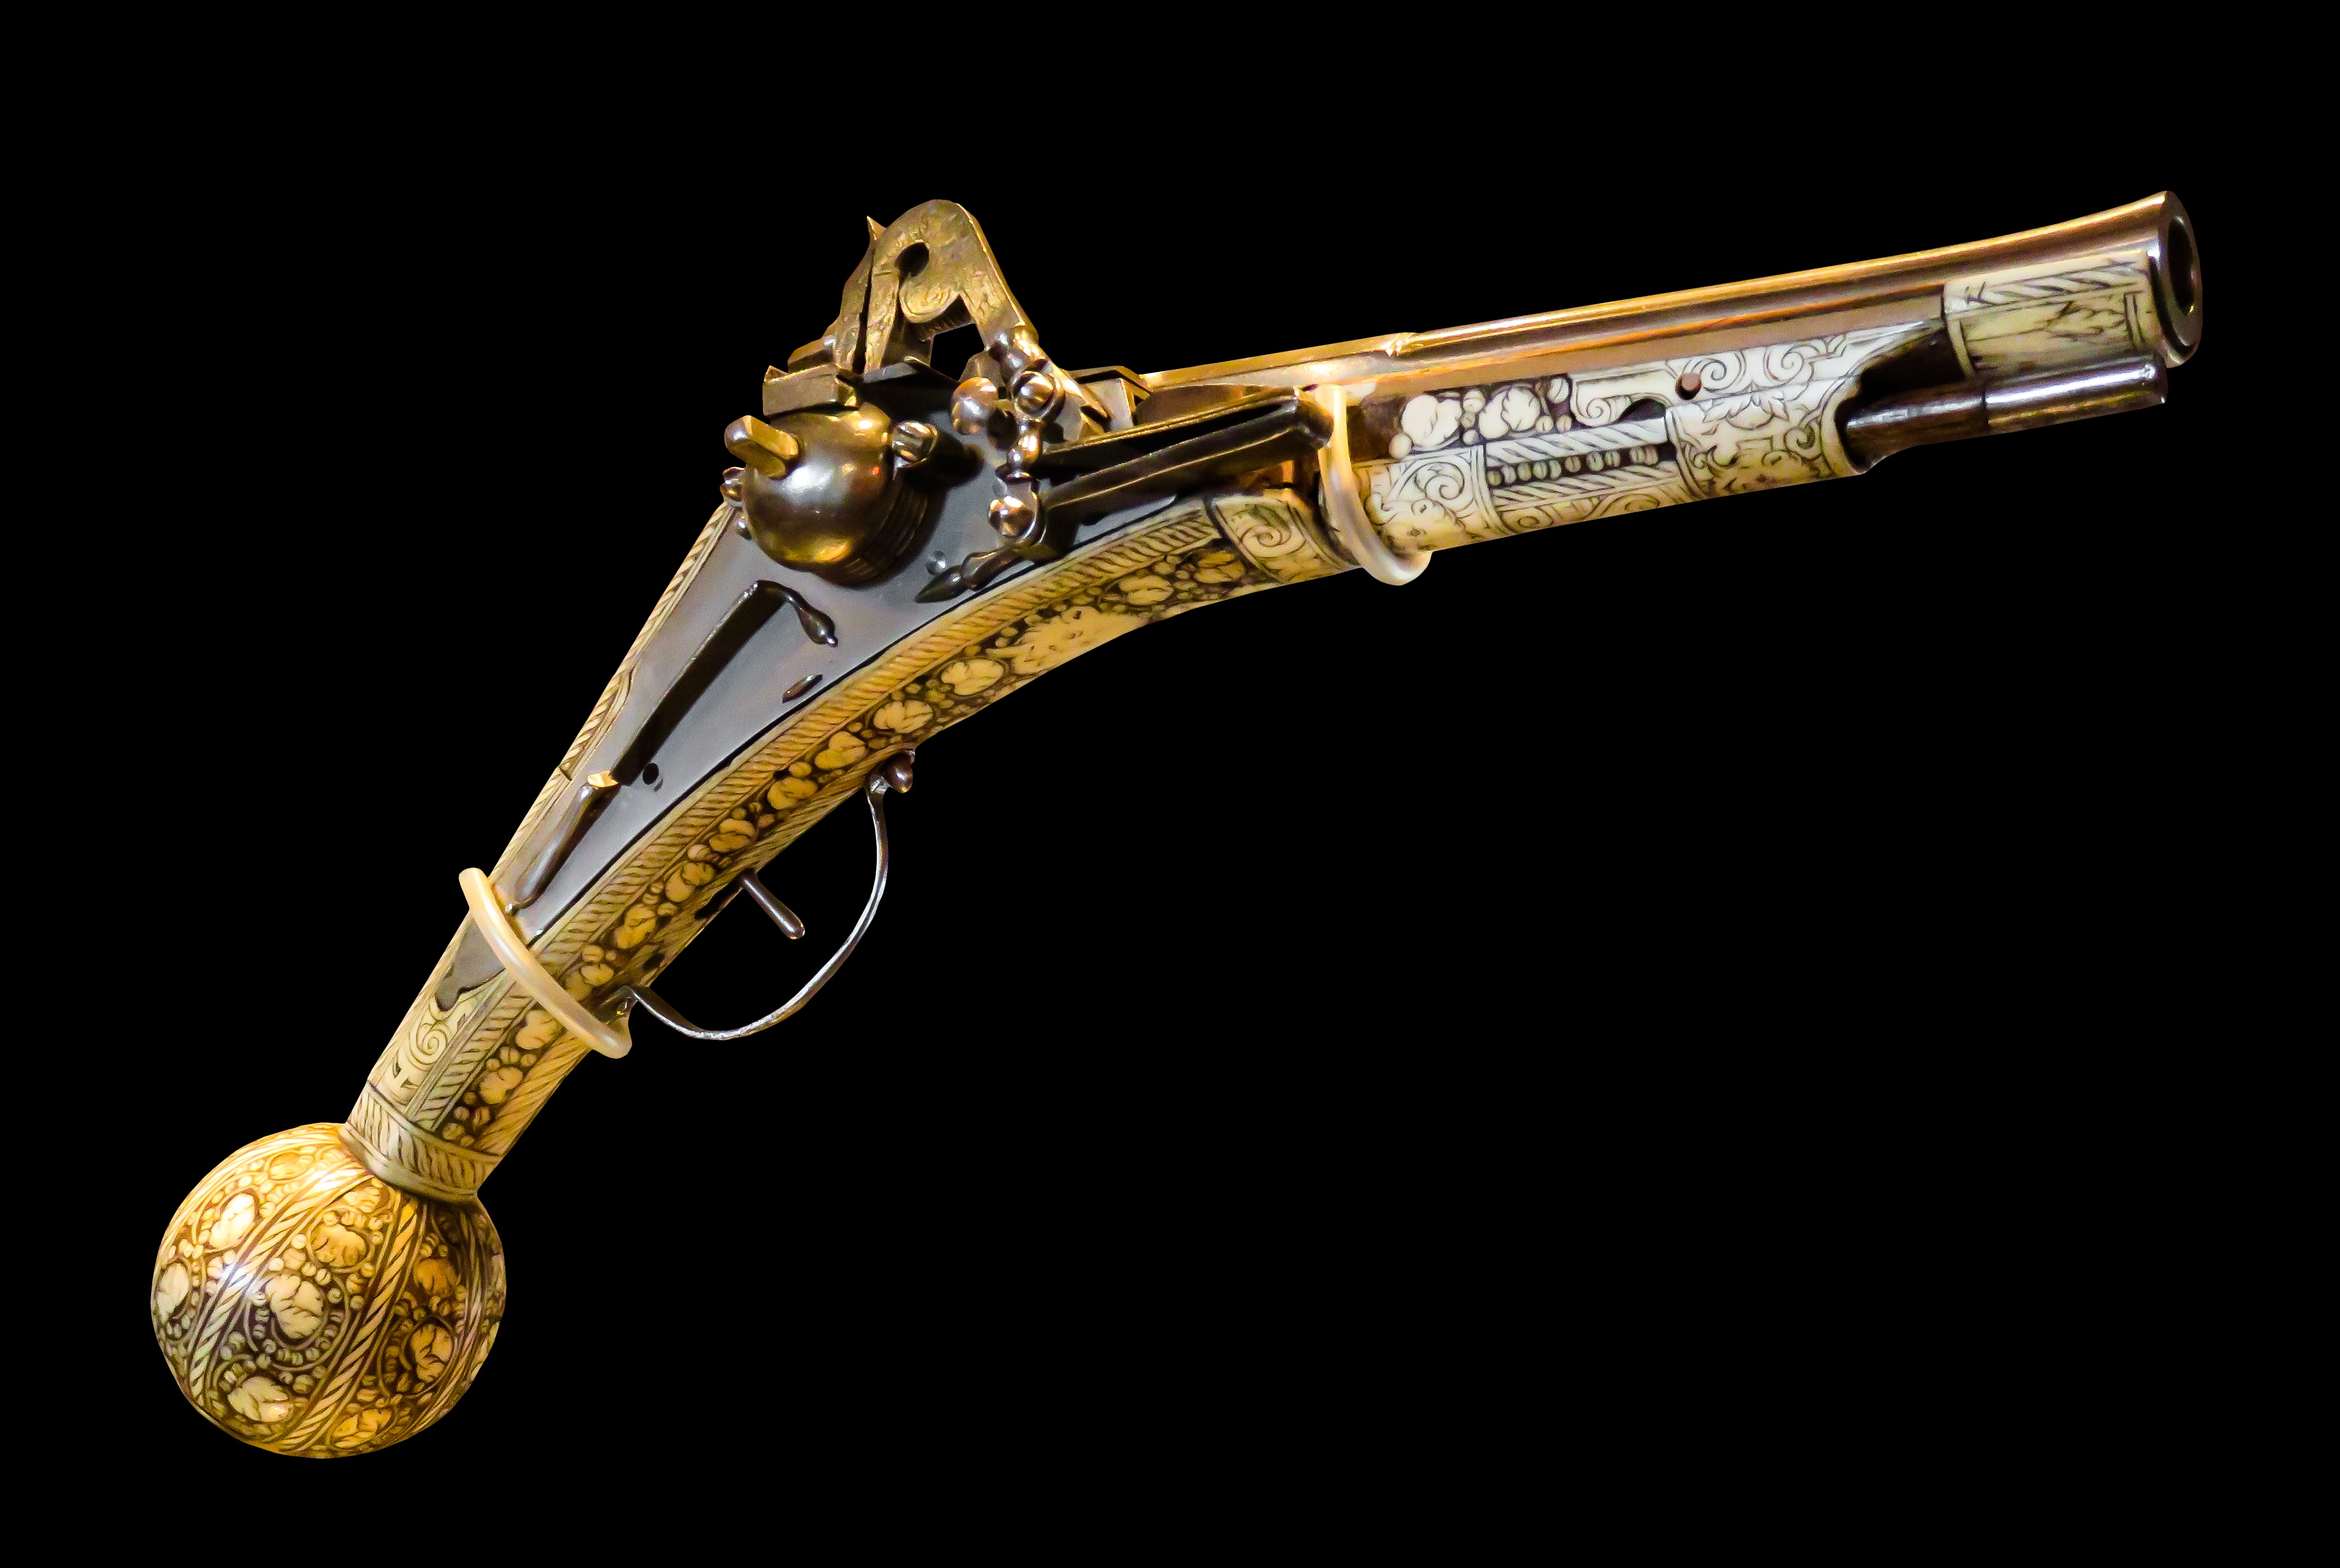
old, weapon, saxophone, gun, trumpet, historically, middle ages, pistol, dagger, firearm, gun barrel, baritone saxophone